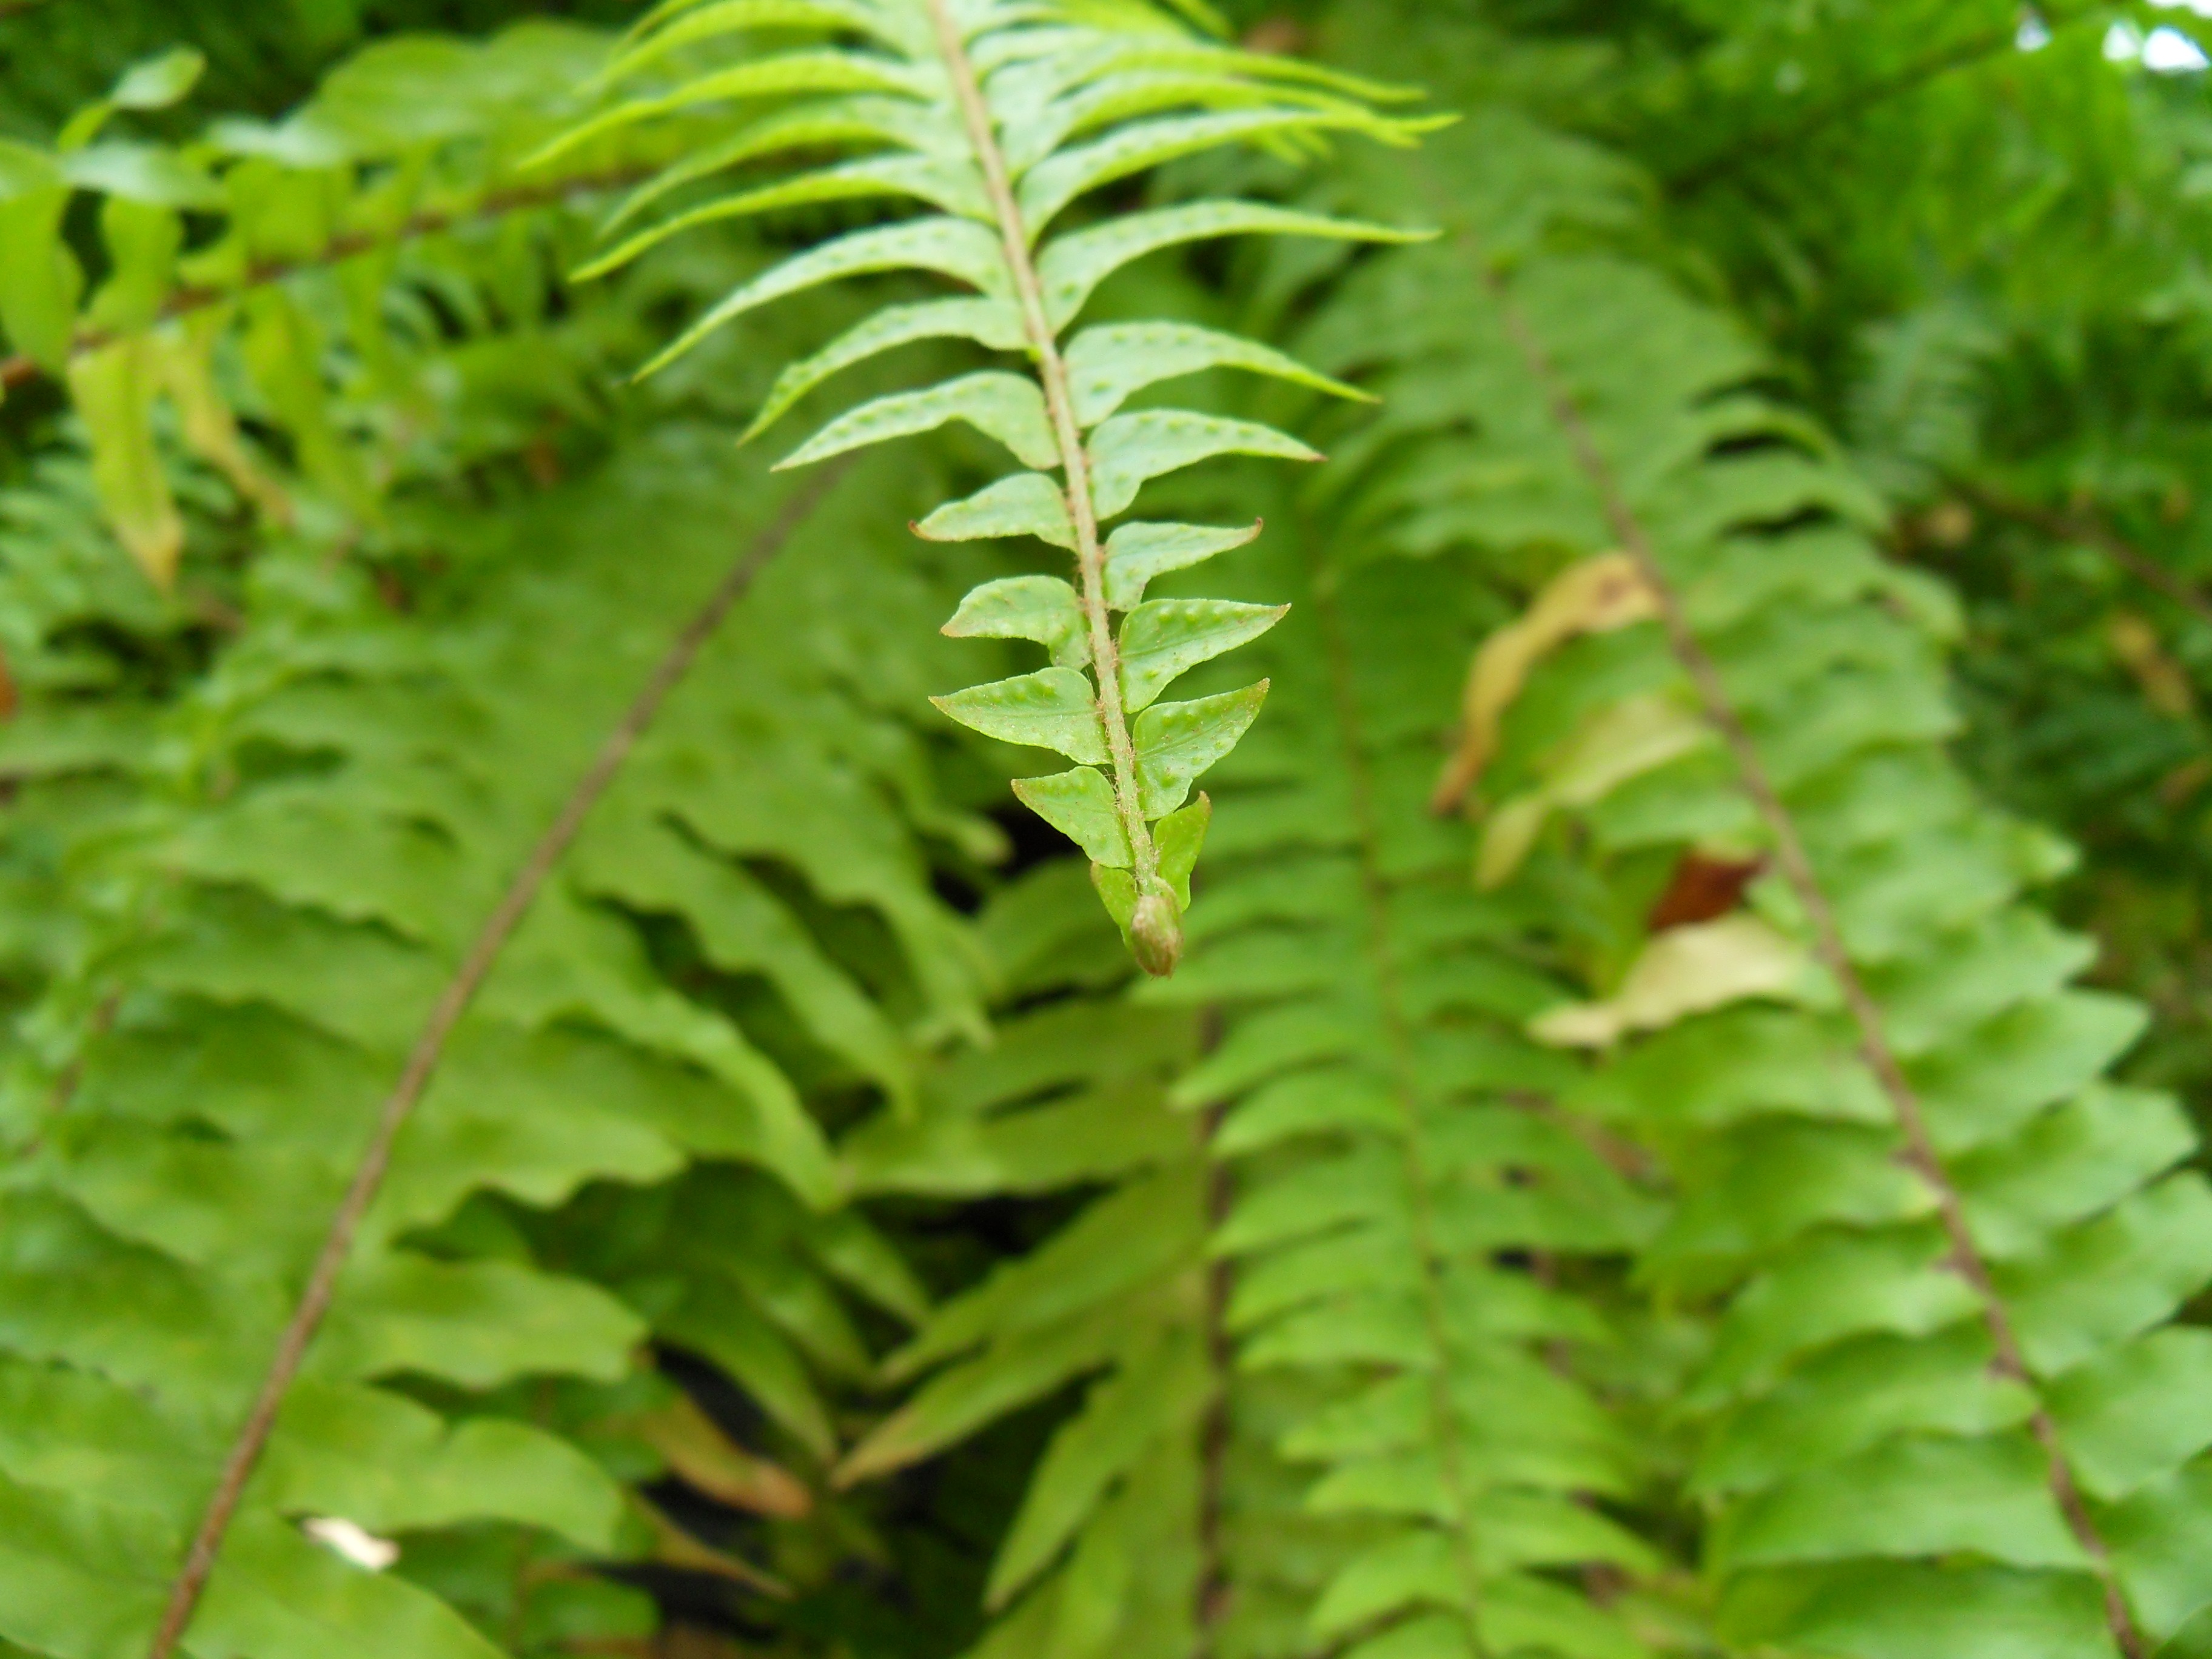
plant, leaf, flower, botany, fern, plants, mimosa, wipes, land plant, ferns and horsetails, vascular plant, ostrich fern